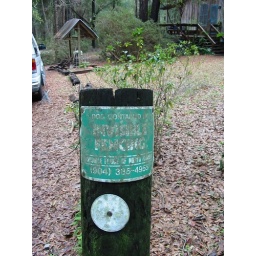
The dog is long gone. The wire is in the ground but I'm not sure if the electronics are still around.